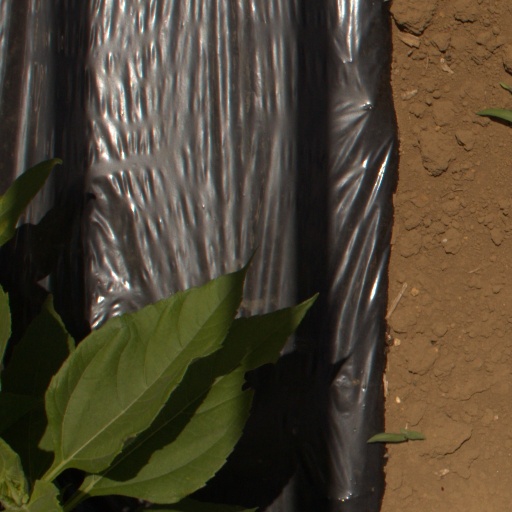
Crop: Jerusalem artichoke